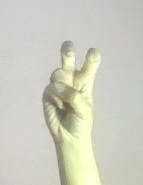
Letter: toot